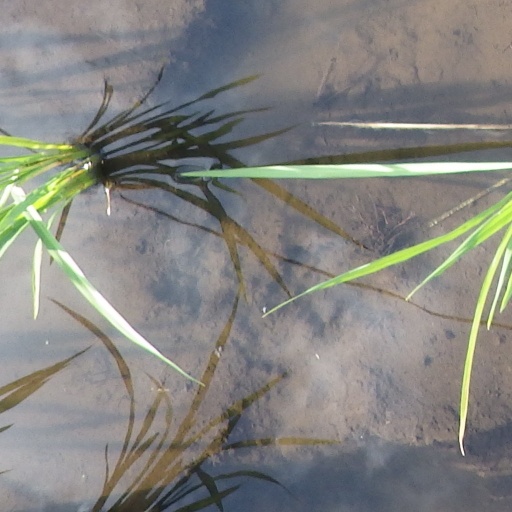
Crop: rice